Photolabile protecting group

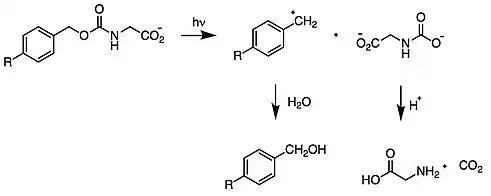
Figure 1. Barltrop and Schofield's initial demonstration of a photolabile protecting group.

The first reported use of a PPG in the scientific literature was by Barltrop and Schofield, who in 1962 used 253.7 nm light to release glycine from N-benzylglycine. Following this initial report, the field rapidly expanded throughout the 1970s as Kaplan and Epstein studied PPGs in a variety of biochemical systems. During this time, a series of standards for evaluating PPG performance was compiled. An abbreviated list of these standards, which are commonly called the Lester rules, or Sheehan criteria are summarized below: